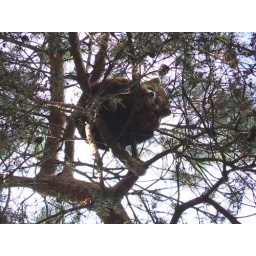
It's so cute how they're always sleeping up in the pine tree!